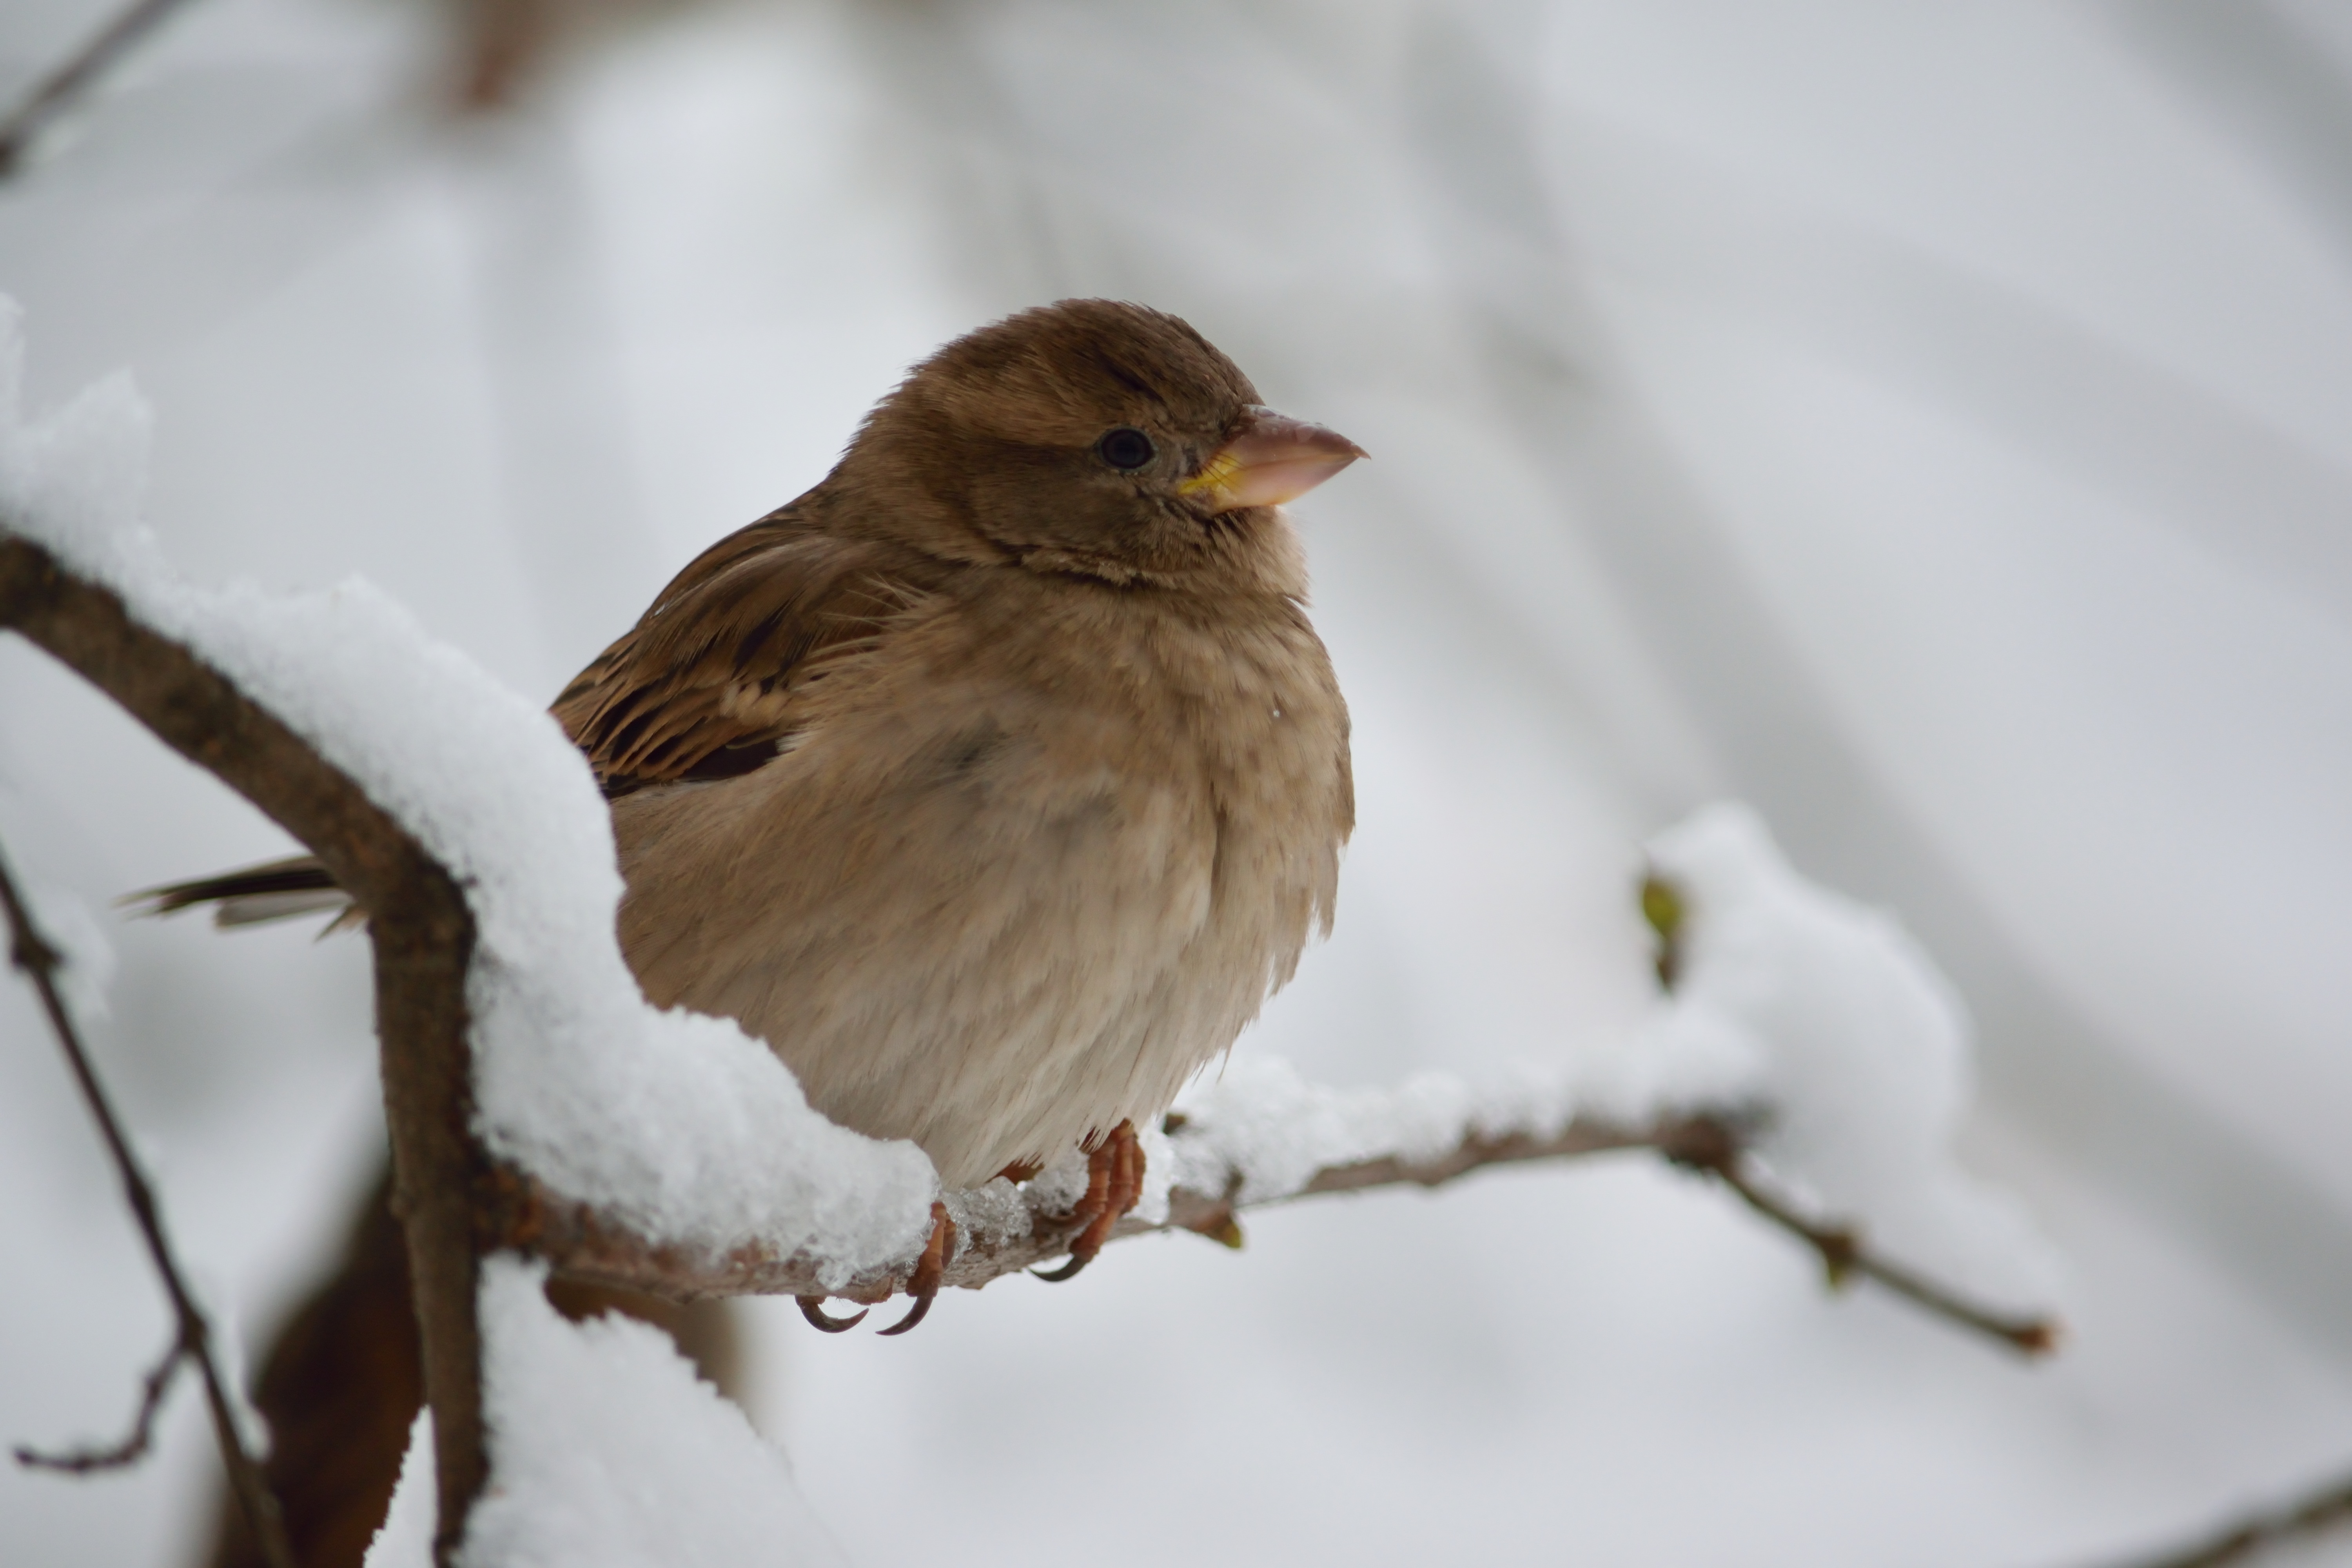
branch, snow, winter, bird, wildlife, beak, feather, fauna, twig, songbird, cool image, sparrow, finch, cool photo, freezing, house sparrow, old world flycatcher, perching bird, emberizidae